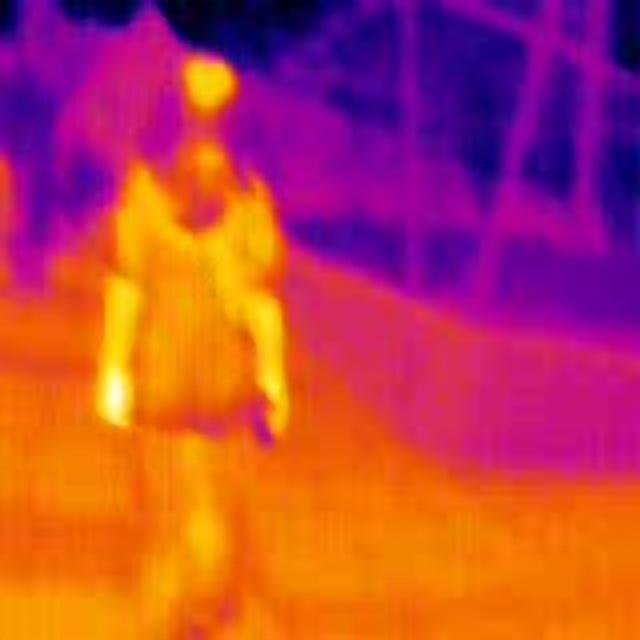
Detected objects:
label: person